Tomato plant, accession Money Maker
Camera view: bottom (45 deg); turntable rotation: 330 degrees
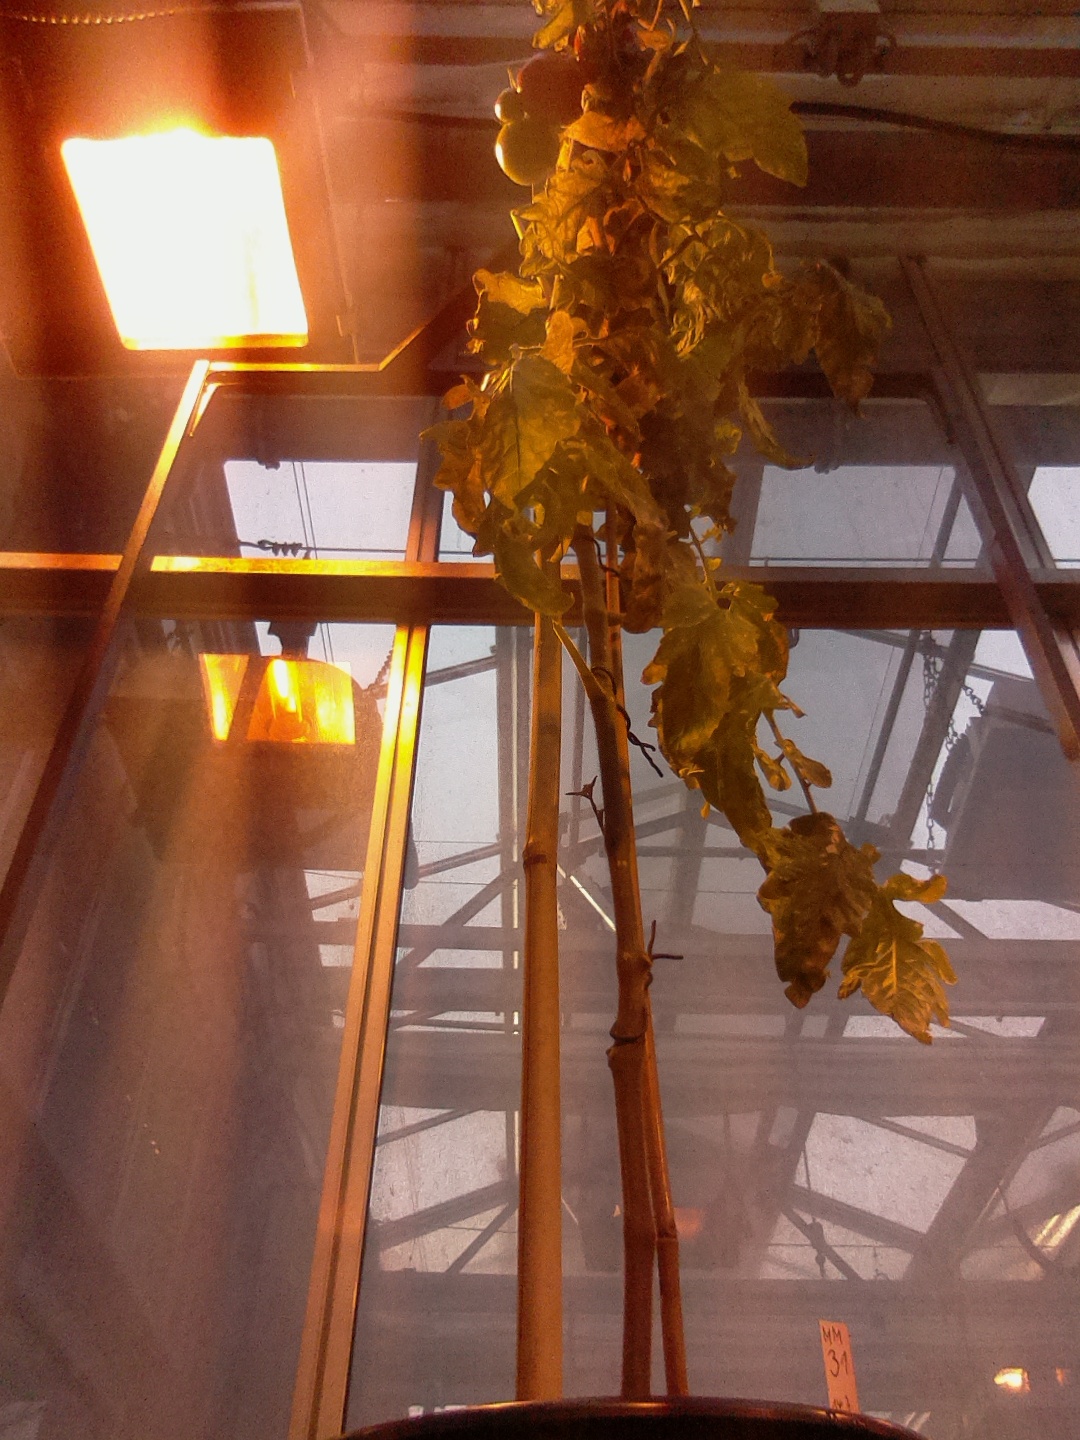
BBCH growth stage 85: 50%-60% of fruits show typical fully ripe color